Silesian Upland

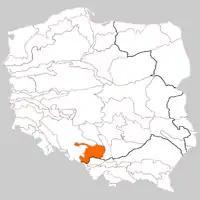
Silesian Highlands

Silesian Upland or Silesian Highland is a highland located in Silesia and Lesser Poland, Poland.